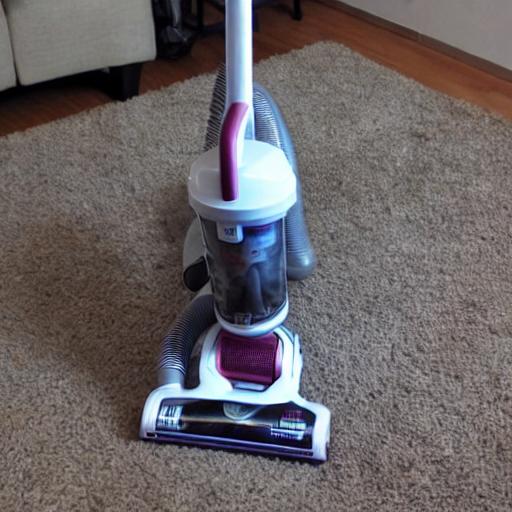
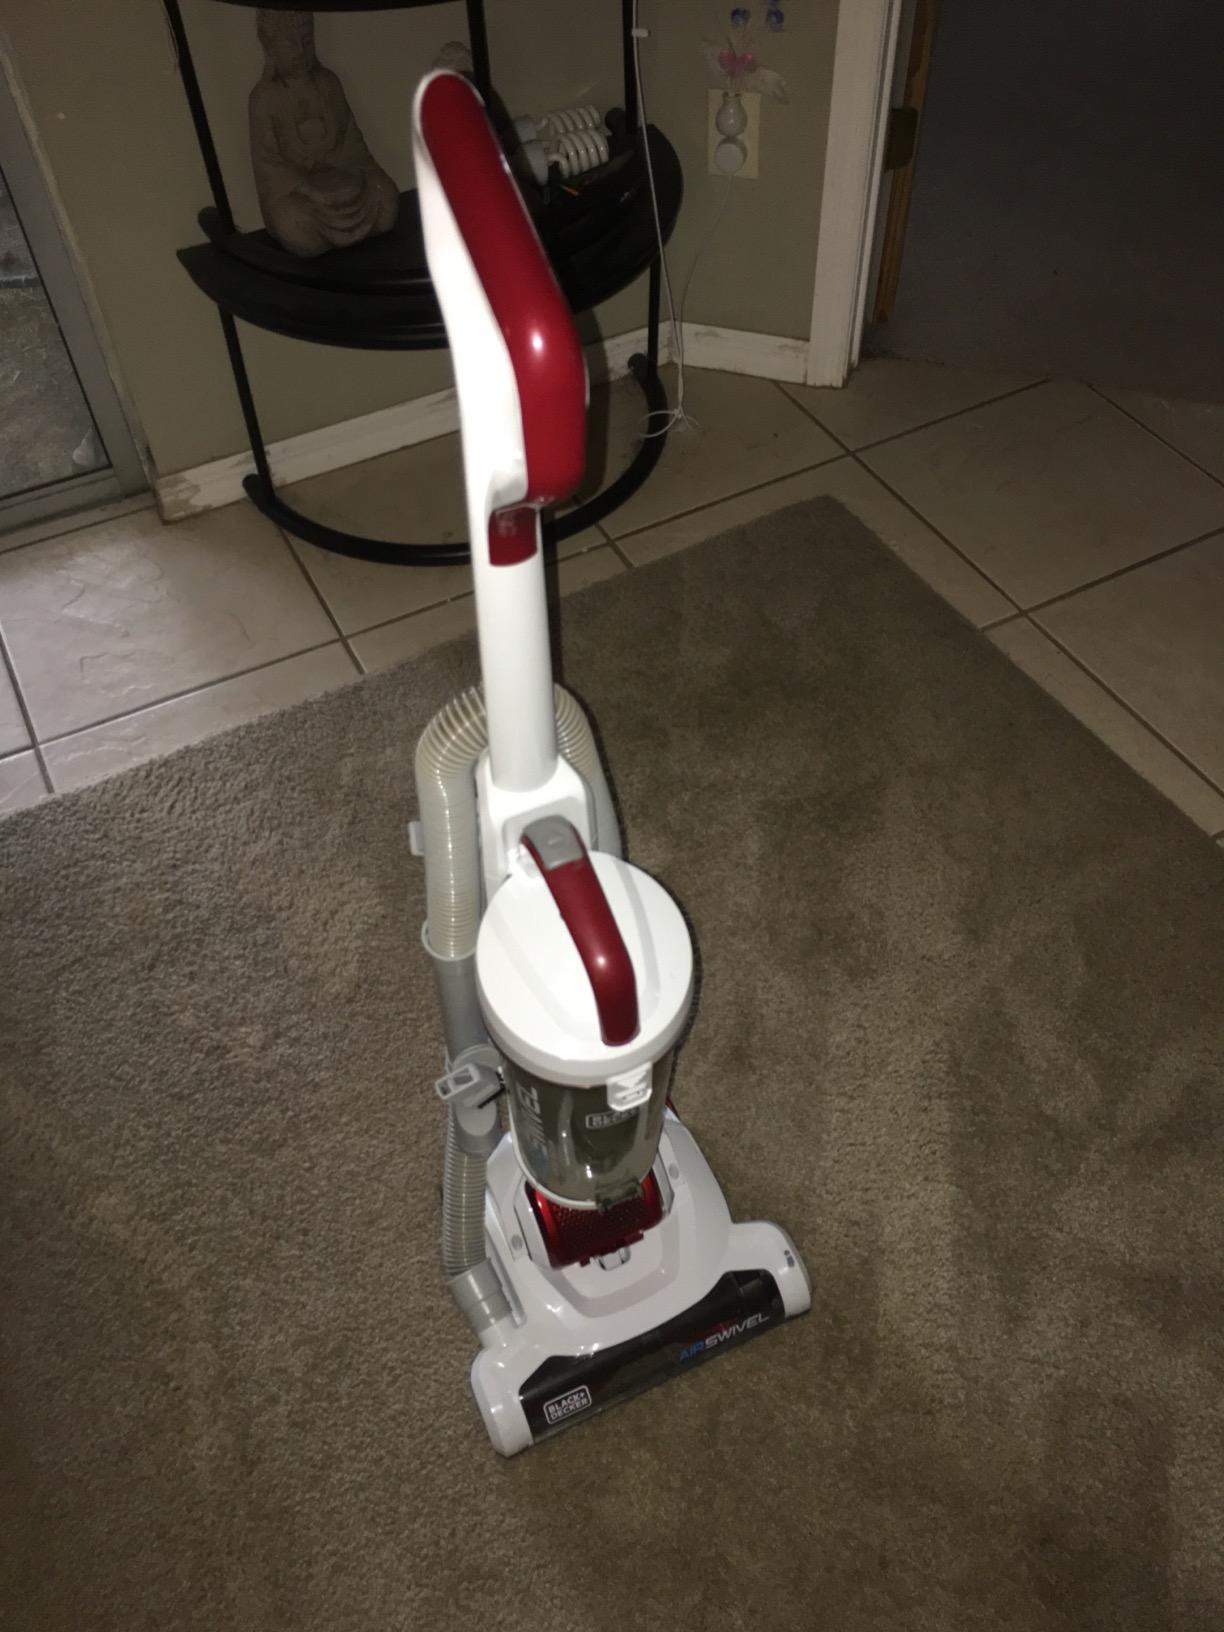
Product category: items_vacuum
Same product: no